Fauna of Montenegro

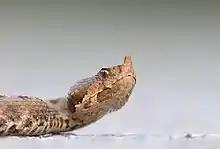
Nose-horned viper

Within Montenegro, the largest concentration of large animals can be found within the north of the country. These higher numbers can be attributed to the areas being mountainous and containing a virgin forest. Brown bears can be found within this area of Montenegro, living within Biogradska Gora national park. There are estimated to be less than 130 individuals living in the wild. These bears are known to reach a weight of up to 200 kg and generally remain docile except for mating season.